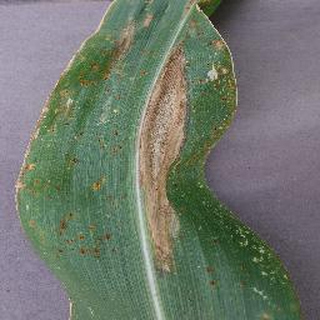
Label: corn_northern_leaf_blight